Days Bay

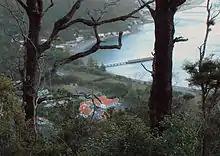
Days Bay, early morning April 2010, the most distant of the orange tile roofs is the Day's Bay House building

The original Māori name for Days Bay was Otuamotoro. This was a Ngati Ira fortified village "built by Te Hiha six generations ago" (as of 1865).